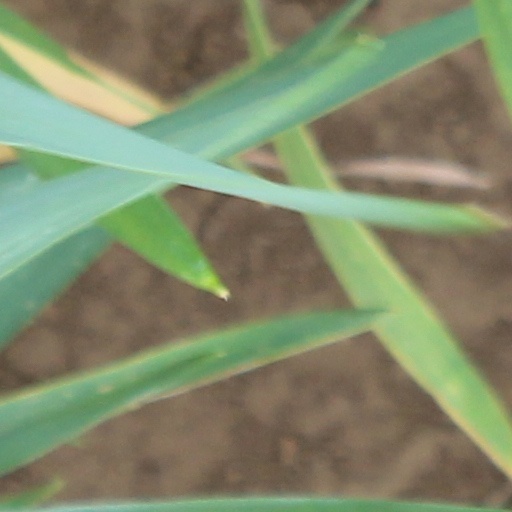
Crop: wheat